Describe the emotion expressed in this image:  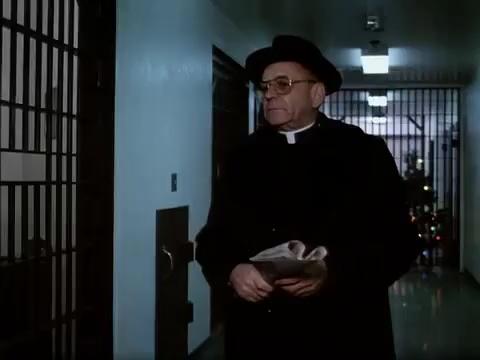
This person displays Suffering, valence and arousal with low intensity.